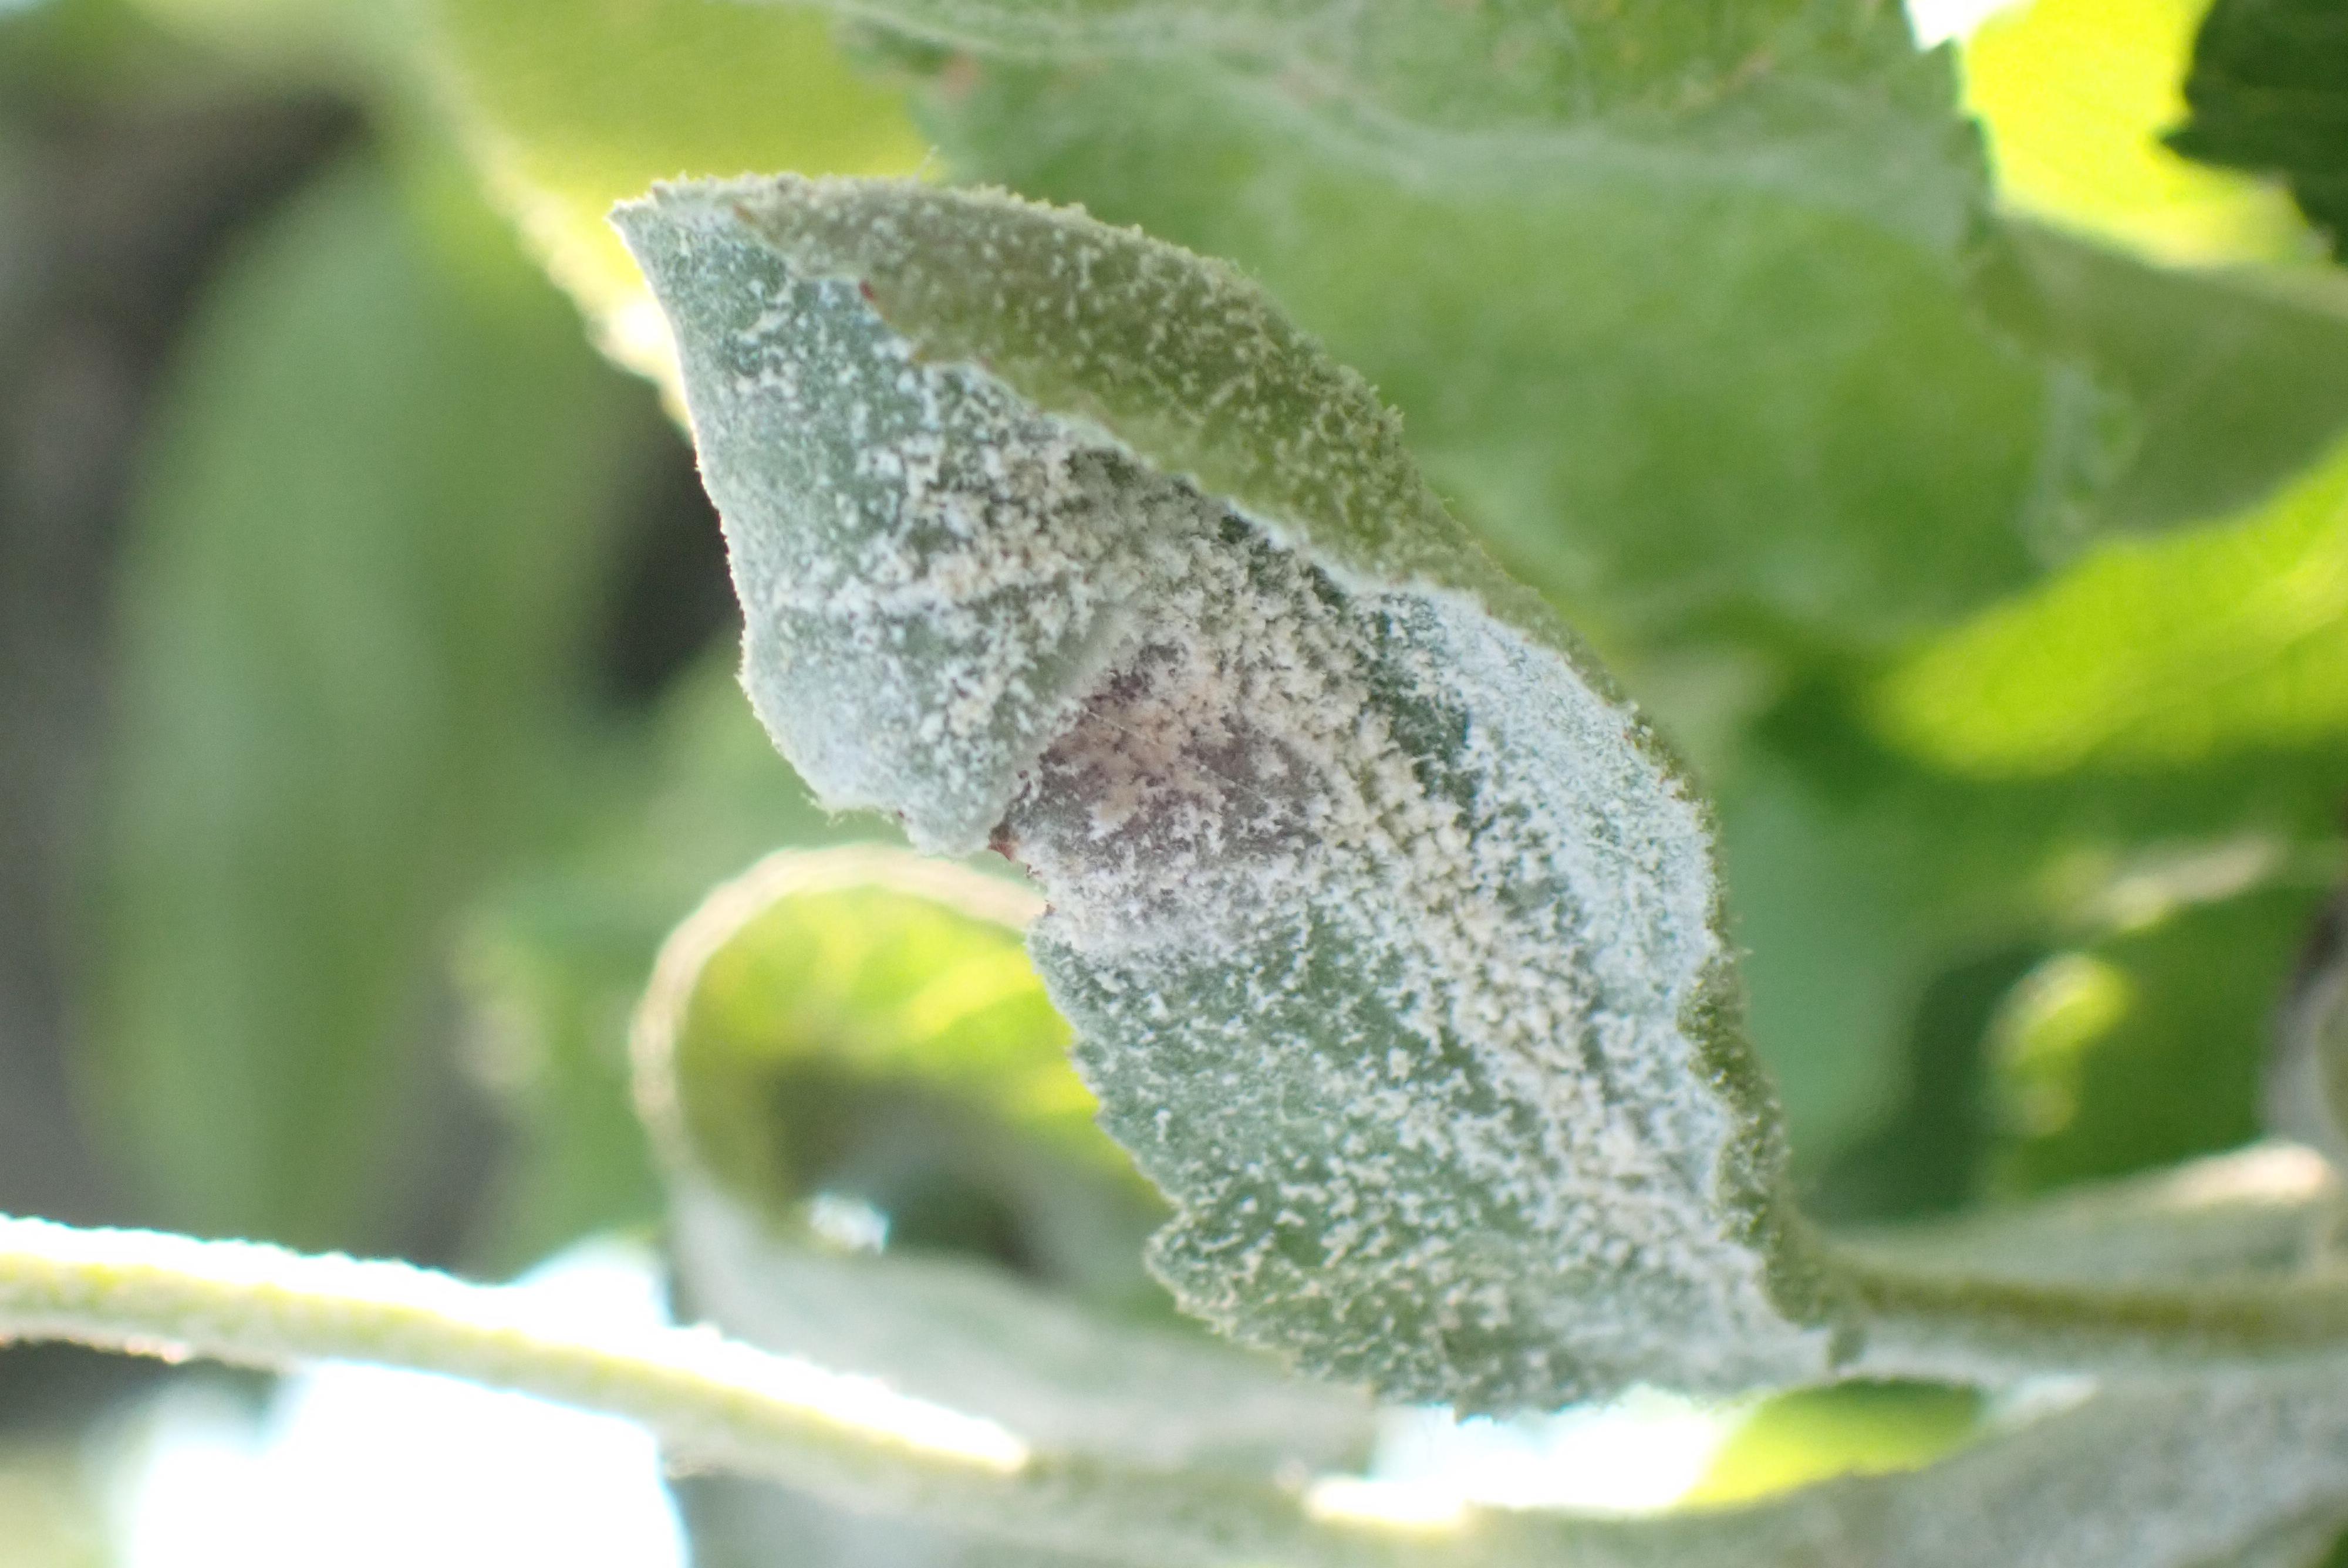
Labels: powdery_mildew